Buckwheat

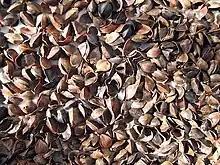
Buckwheat hulls

Buckwheat tea, known as "kuqiao-cha" (苦荞茶) in China, "memil-cha" in Korea and "soba-cha" in Japan, is a tea made from roasted buckwheat.